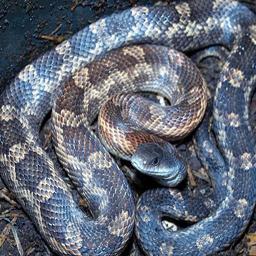
Animal: snakes